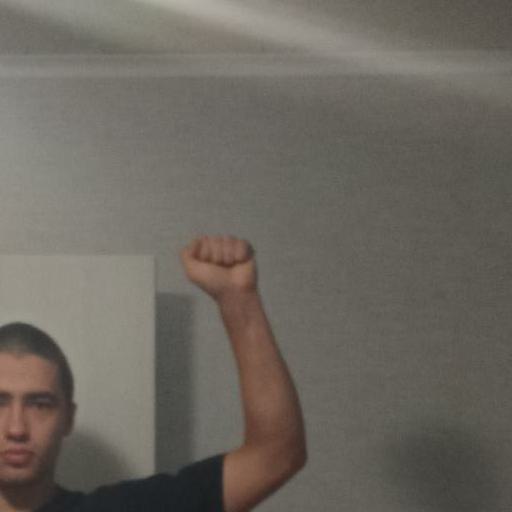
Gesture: fist